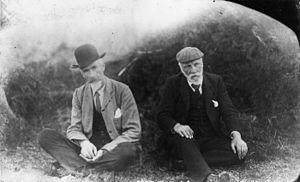
La Polynesian Society est une société savante néo-zélandaise fondée en janvier 1892 et basée à l'origine à Wellington et aujourd'hui à Auckland. Parmi ses fondateurs, on retrouve essentiellement des administrateurs coloniaux, dont les plus célèbres sont Elsdon Best, Stephenson Percy Smith, Edward Tregear ou encore Walter Edward Gudgeon. De 112 au départ, le nombre de ses membres culminera à 1300 en 1965.